Moss Hart

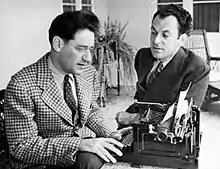
George S. Kaufman and Moss Hart in 1937

After working several years as a director of amateur theatrical groups and an entertainment director at summer resorts, he scored his first Broadway hit with "Once in a Lifetime" (1930), a farce about the arrival of the sound era in Hollywood. The play was written in collaboration with Broadway veteran George S. Kaufman, who regularly wrote with others, notably Marc Connelly and Edna Ferber. (Kaufman also performed in the play's original Broadway cast in the role of a frustrated playwright hired by Hollywood) and produced by Sam Harris. Hart's agent at this time was Frieda Fishbein, who brought a lawsuit against Hart, contending she was entitled to a percentage of the royalties from plays produced by Harris. The matter was settled out of court for an undisclosed amount.